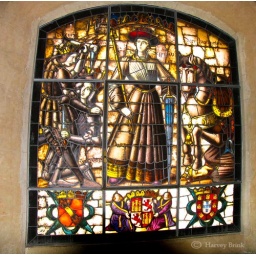
Lovely stained glass window in Alcazar castle in Segovia, Spain.